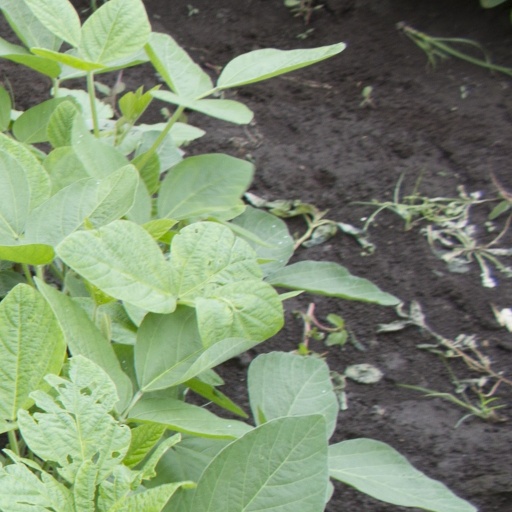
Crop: soybean